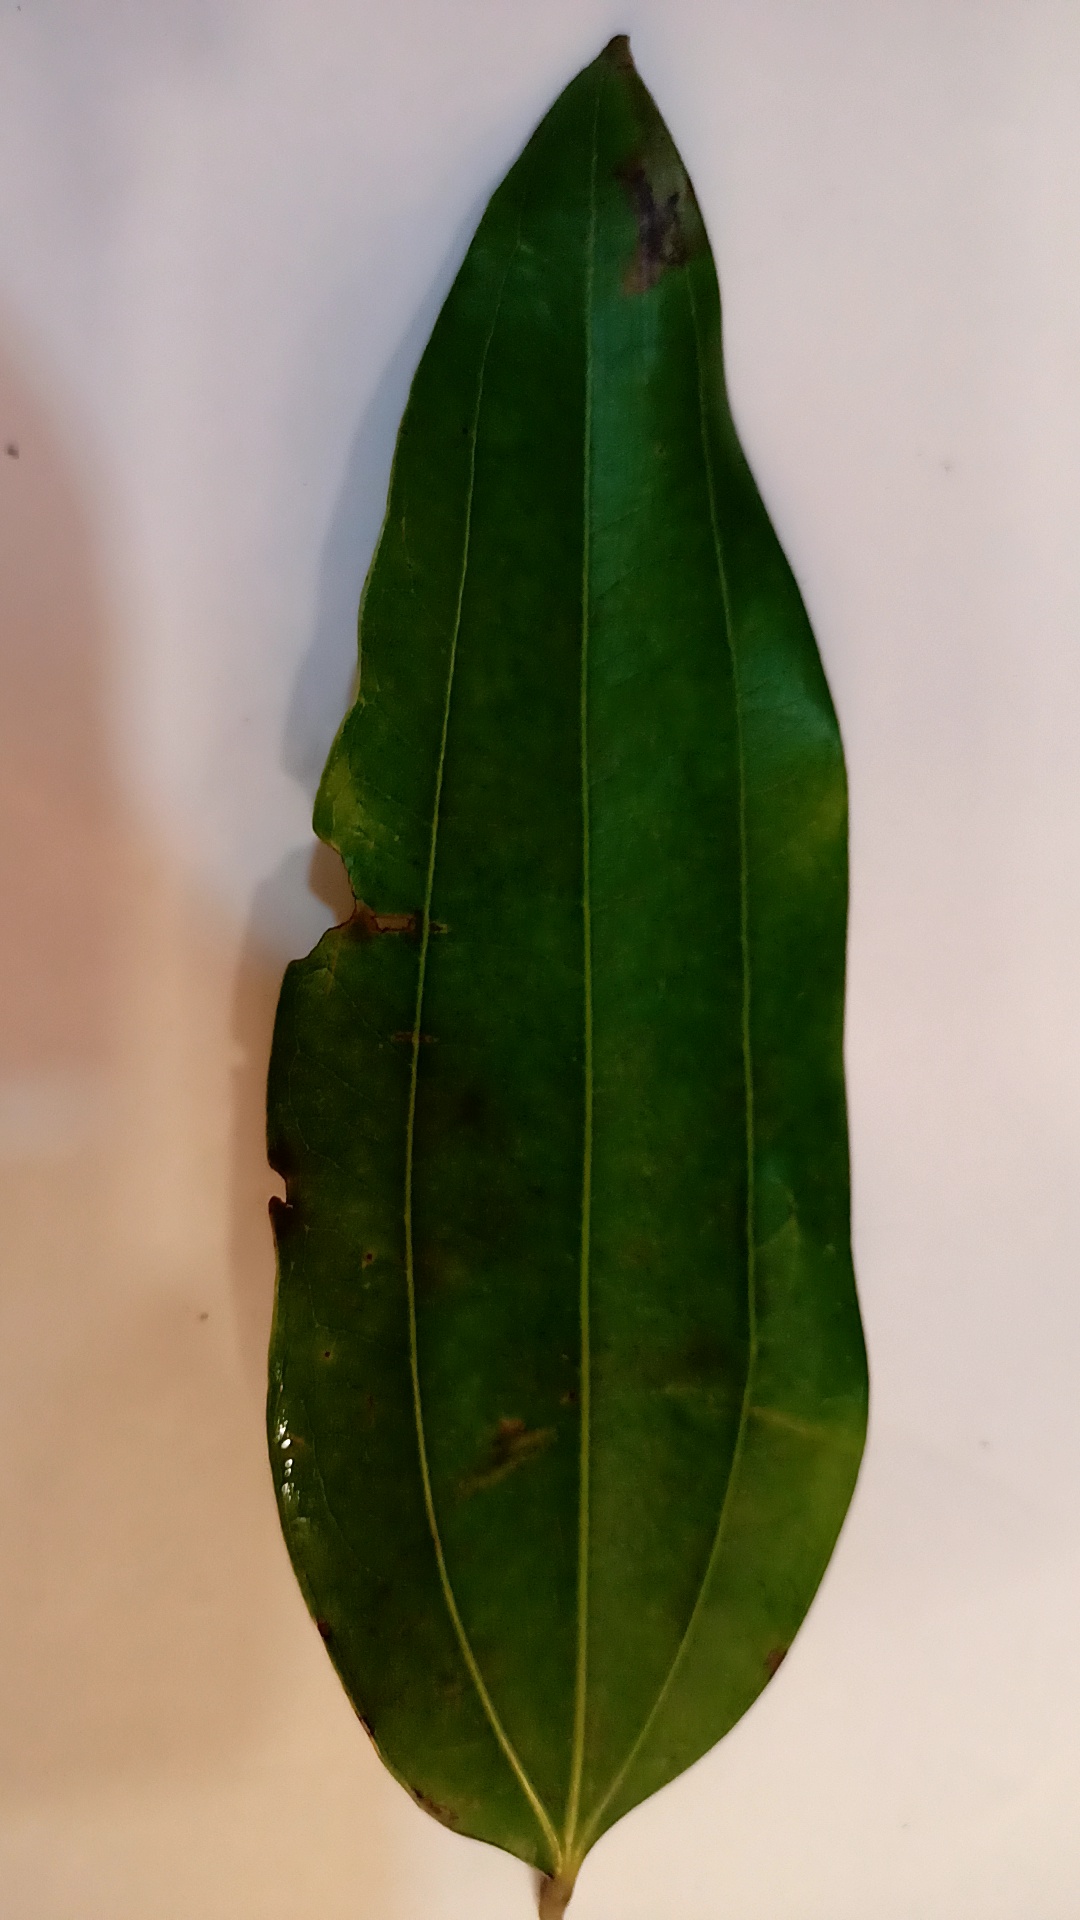
Label: Disease